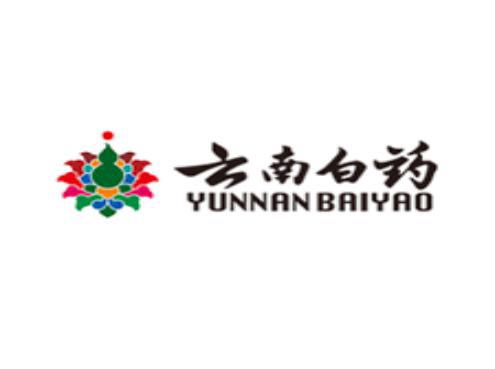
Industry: Medical